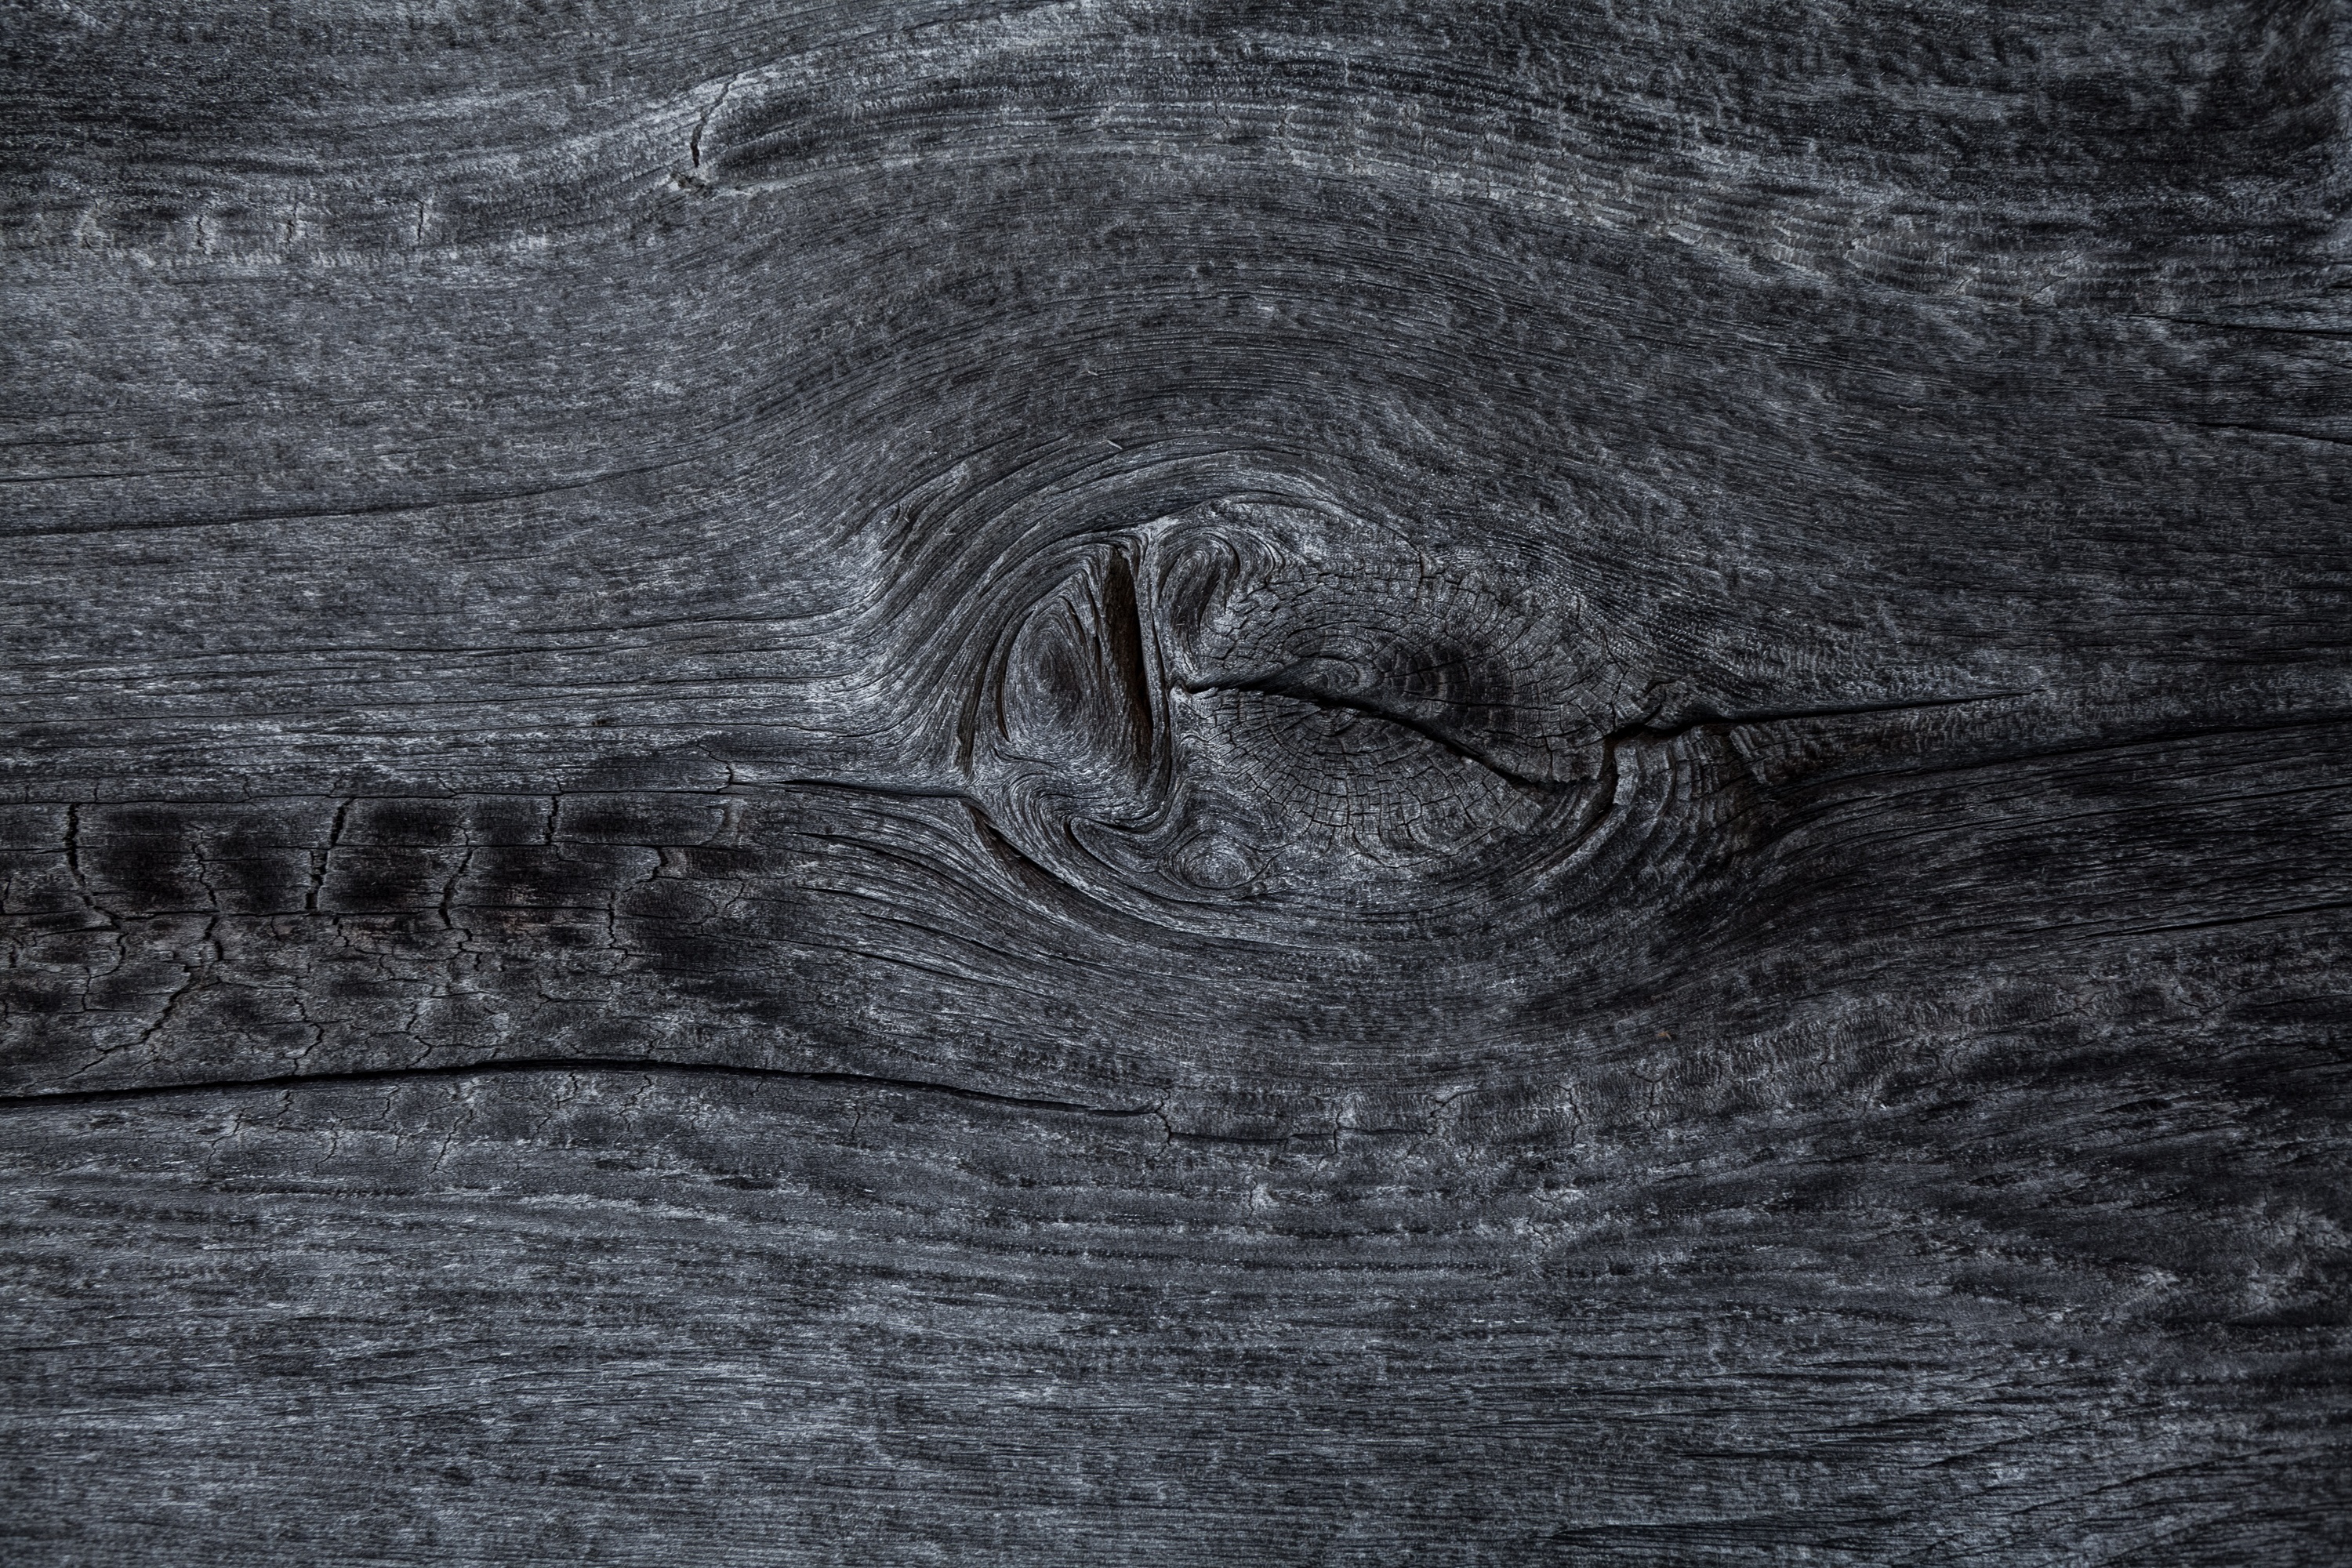
nature, rock, black and white, wood, texture, floor, trunk, black, monochrome, material, wooden structure, sketch, drawing, wooden board, monochrome photography